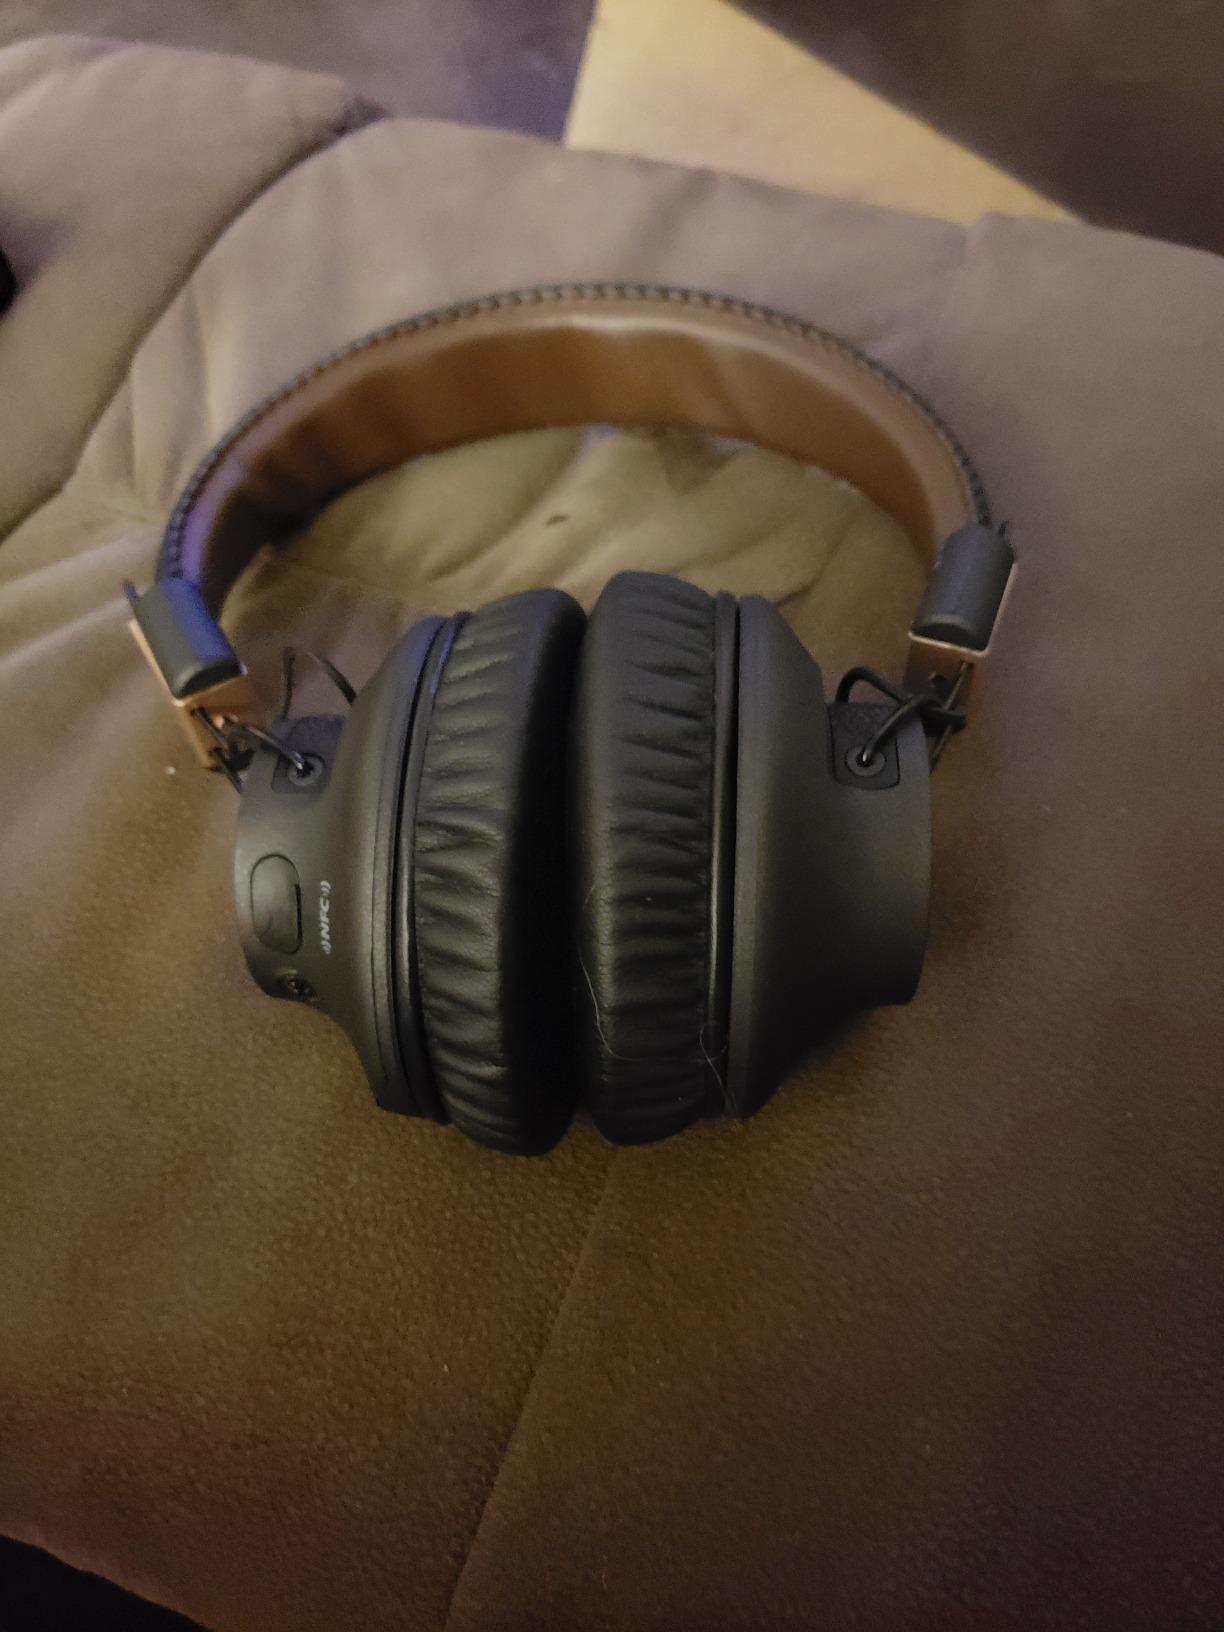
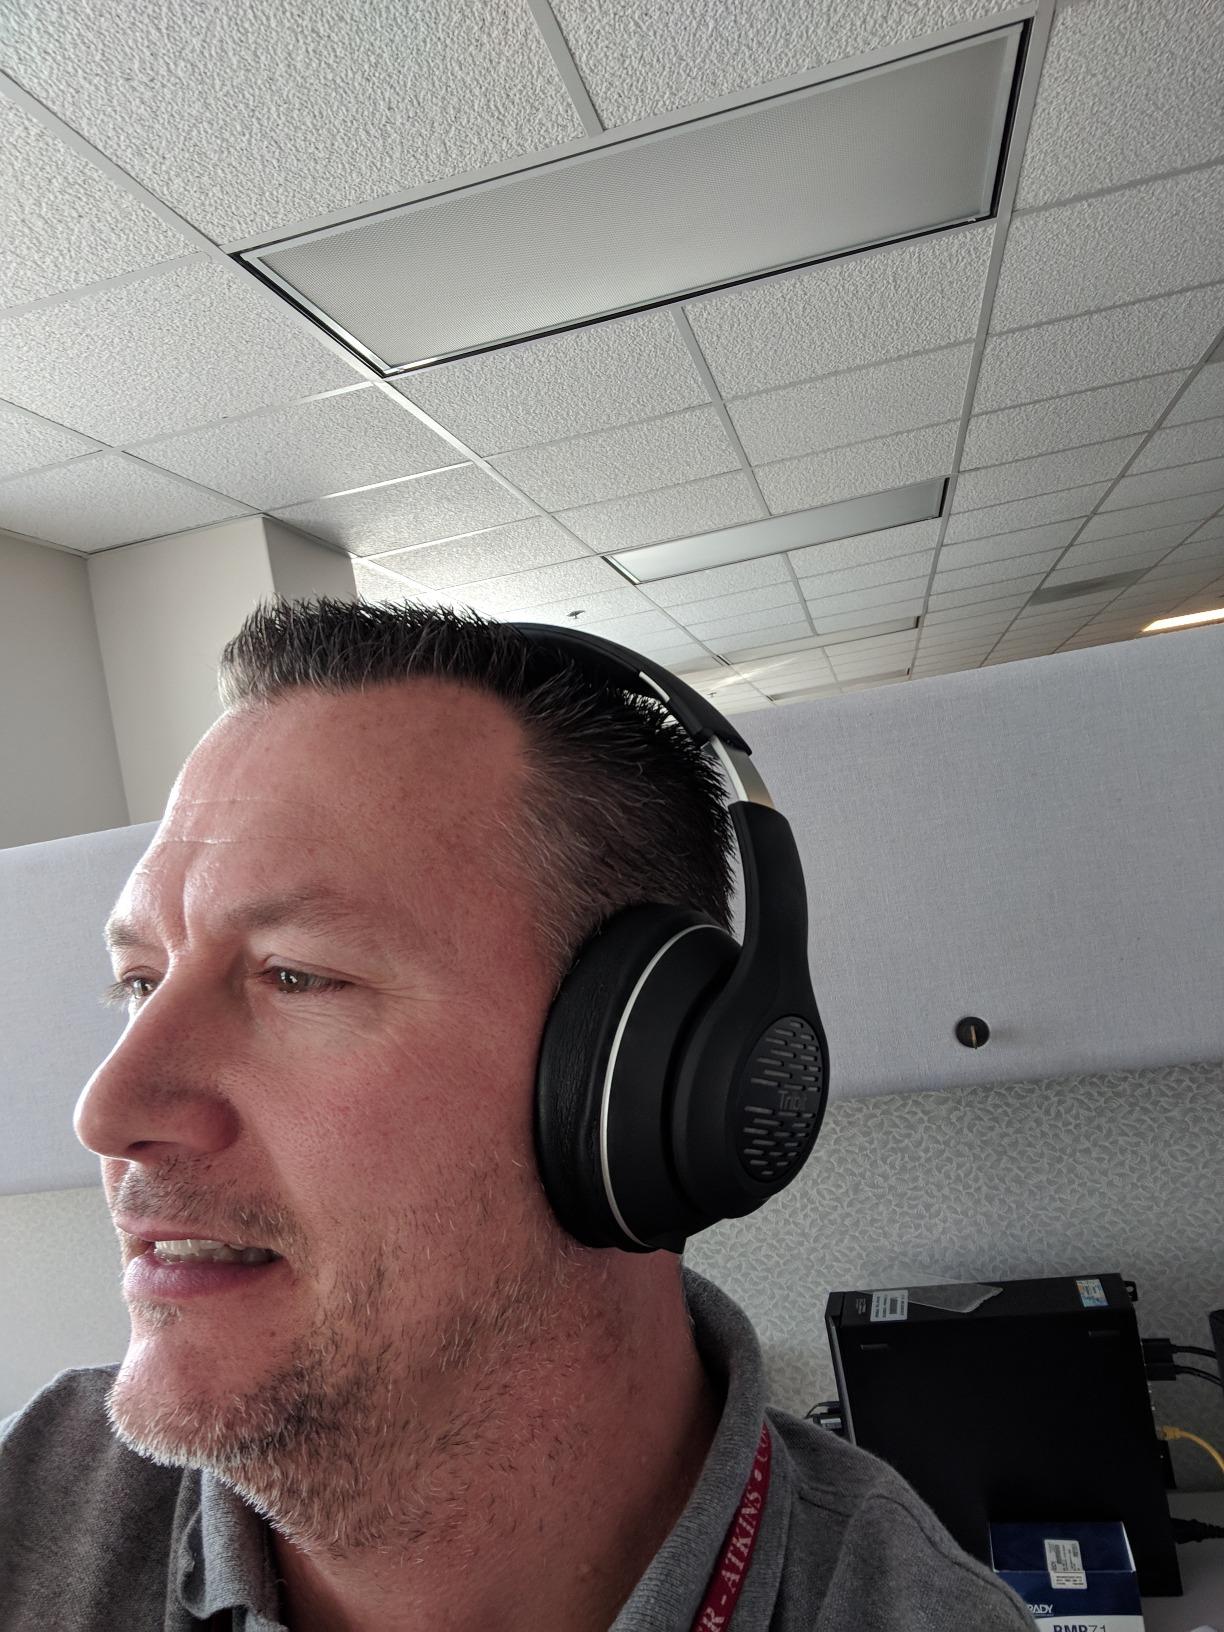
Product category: headphones
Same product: no